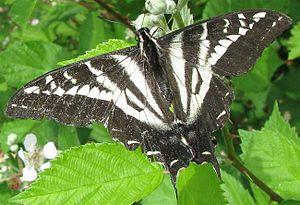
Papilio eurymedon est une espèce d'insectes lépidoptères qui appartient à la famille des Papilionidae, à la sous-famille des Papilioninae et au genre Papilio.